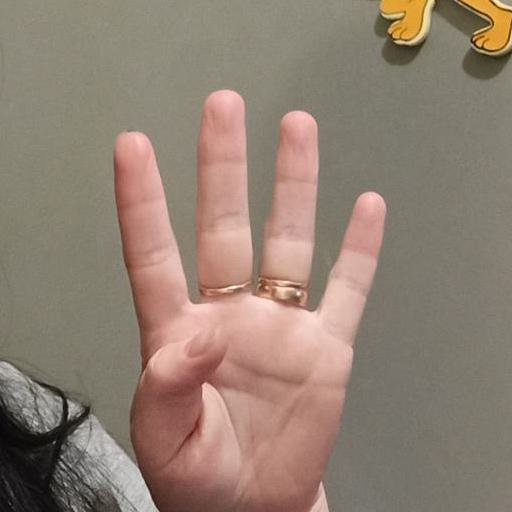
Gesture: four